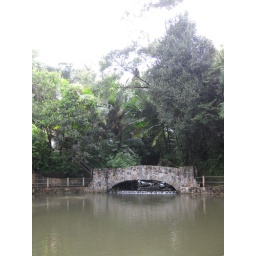
The reservoir. The bath house is up there in the back.